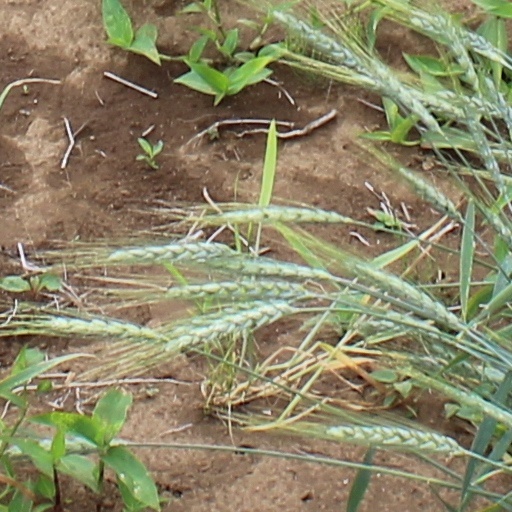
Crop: wheat